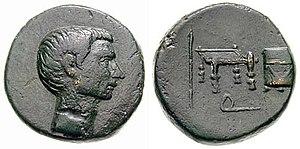
Caius Sosius est un homme politique et militaire de la fin de la République romaine et du règne d'Auguste. Il est consul en 32 av. J.-C.